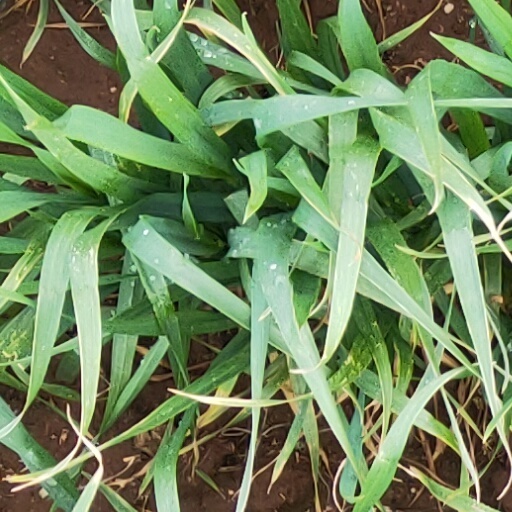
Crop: wheat